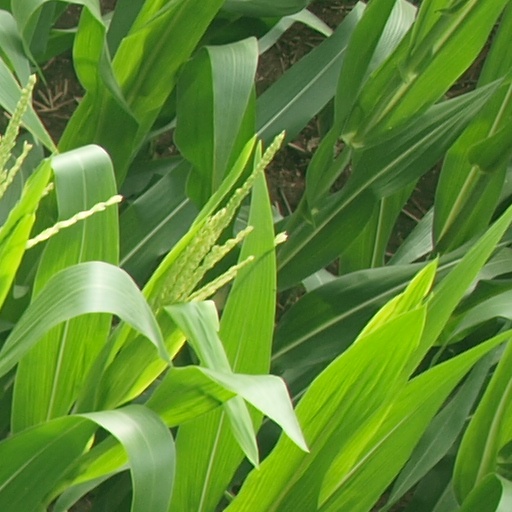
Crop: maize; corn